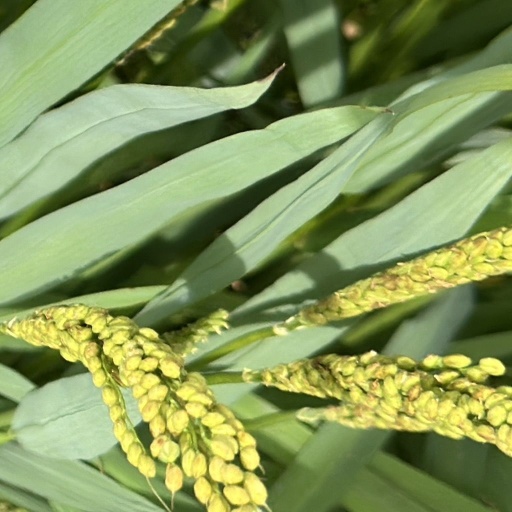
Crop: rice